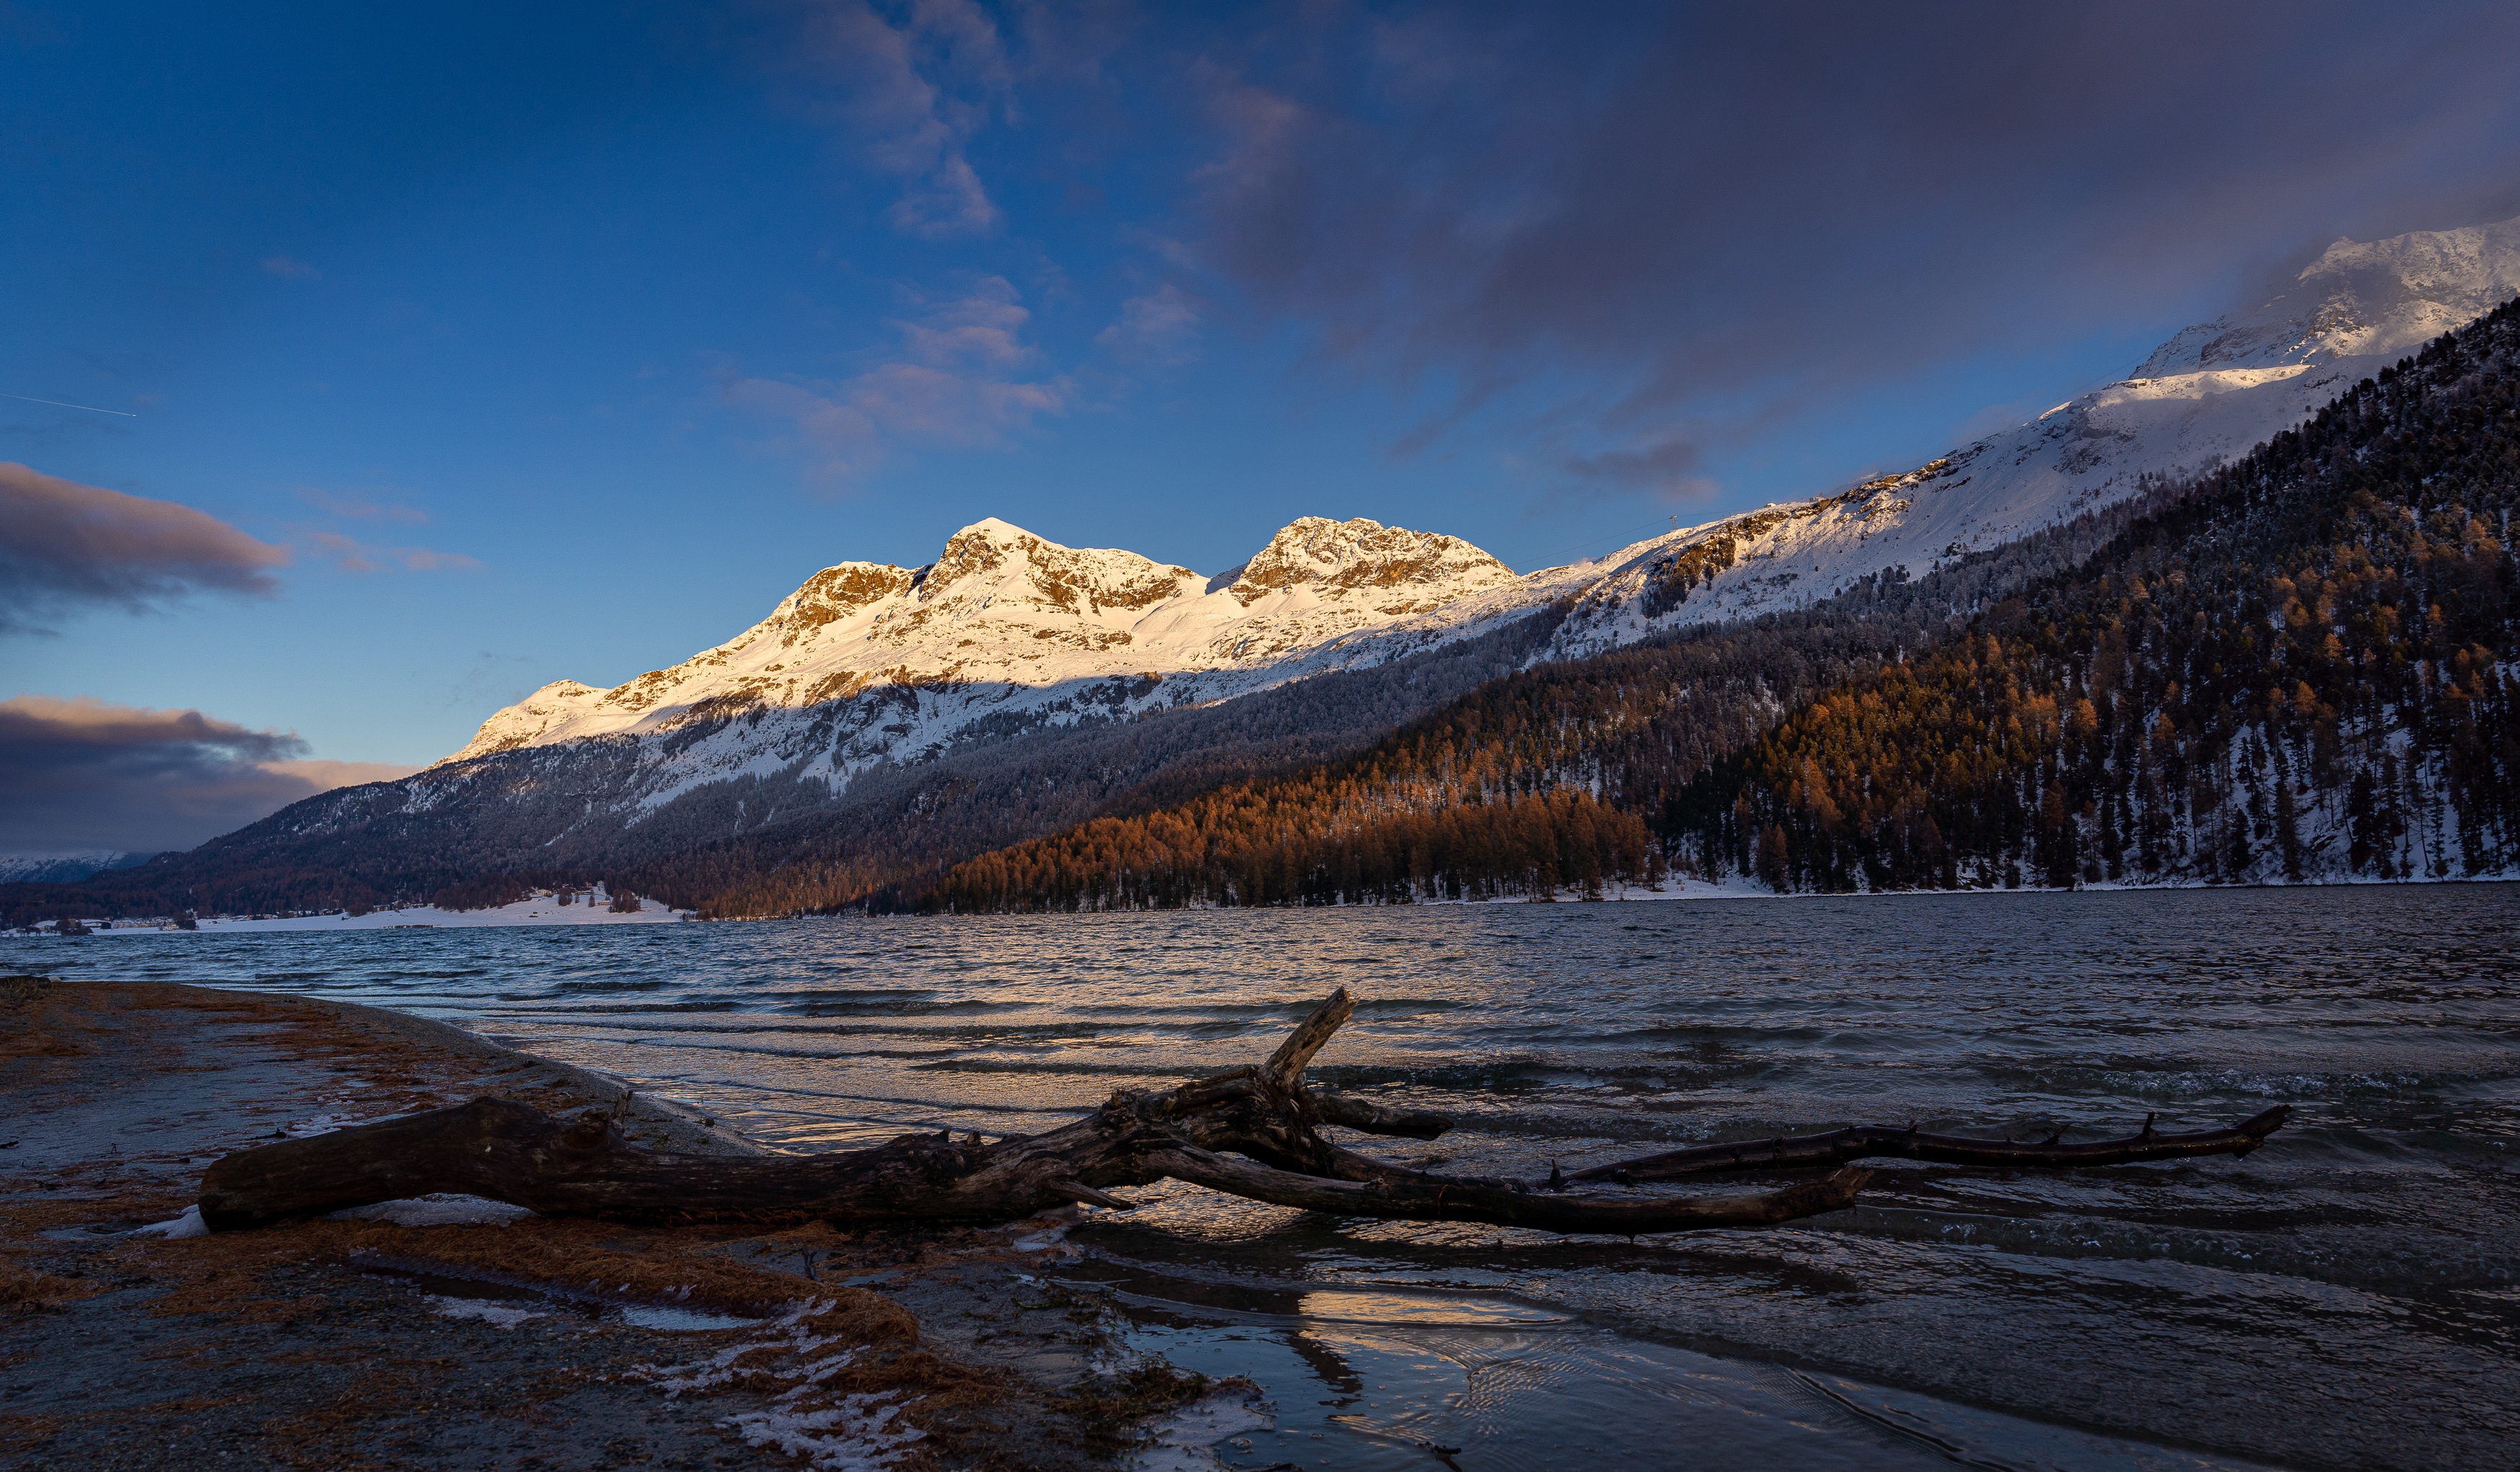
sea, cloud, sky, water, mountain, plant, snow, natural landscape, highland, wood, ice cap, watercourse, bank, lake, freezing, tree, glacial landform, landscape, horizon, calm, shore, tarn, hill, mountain range, valley, mountain river, massif, geology, reflection, winter, glacier, reservoir, fell, lake district, glacial lake, rock, sound, ocean, nunatak, evening, loch, ridge, forest, wave, moraine, arctic, road, coast, inlet, sunrise, tundra, summit, driftwood, ice, cirque, alps, river